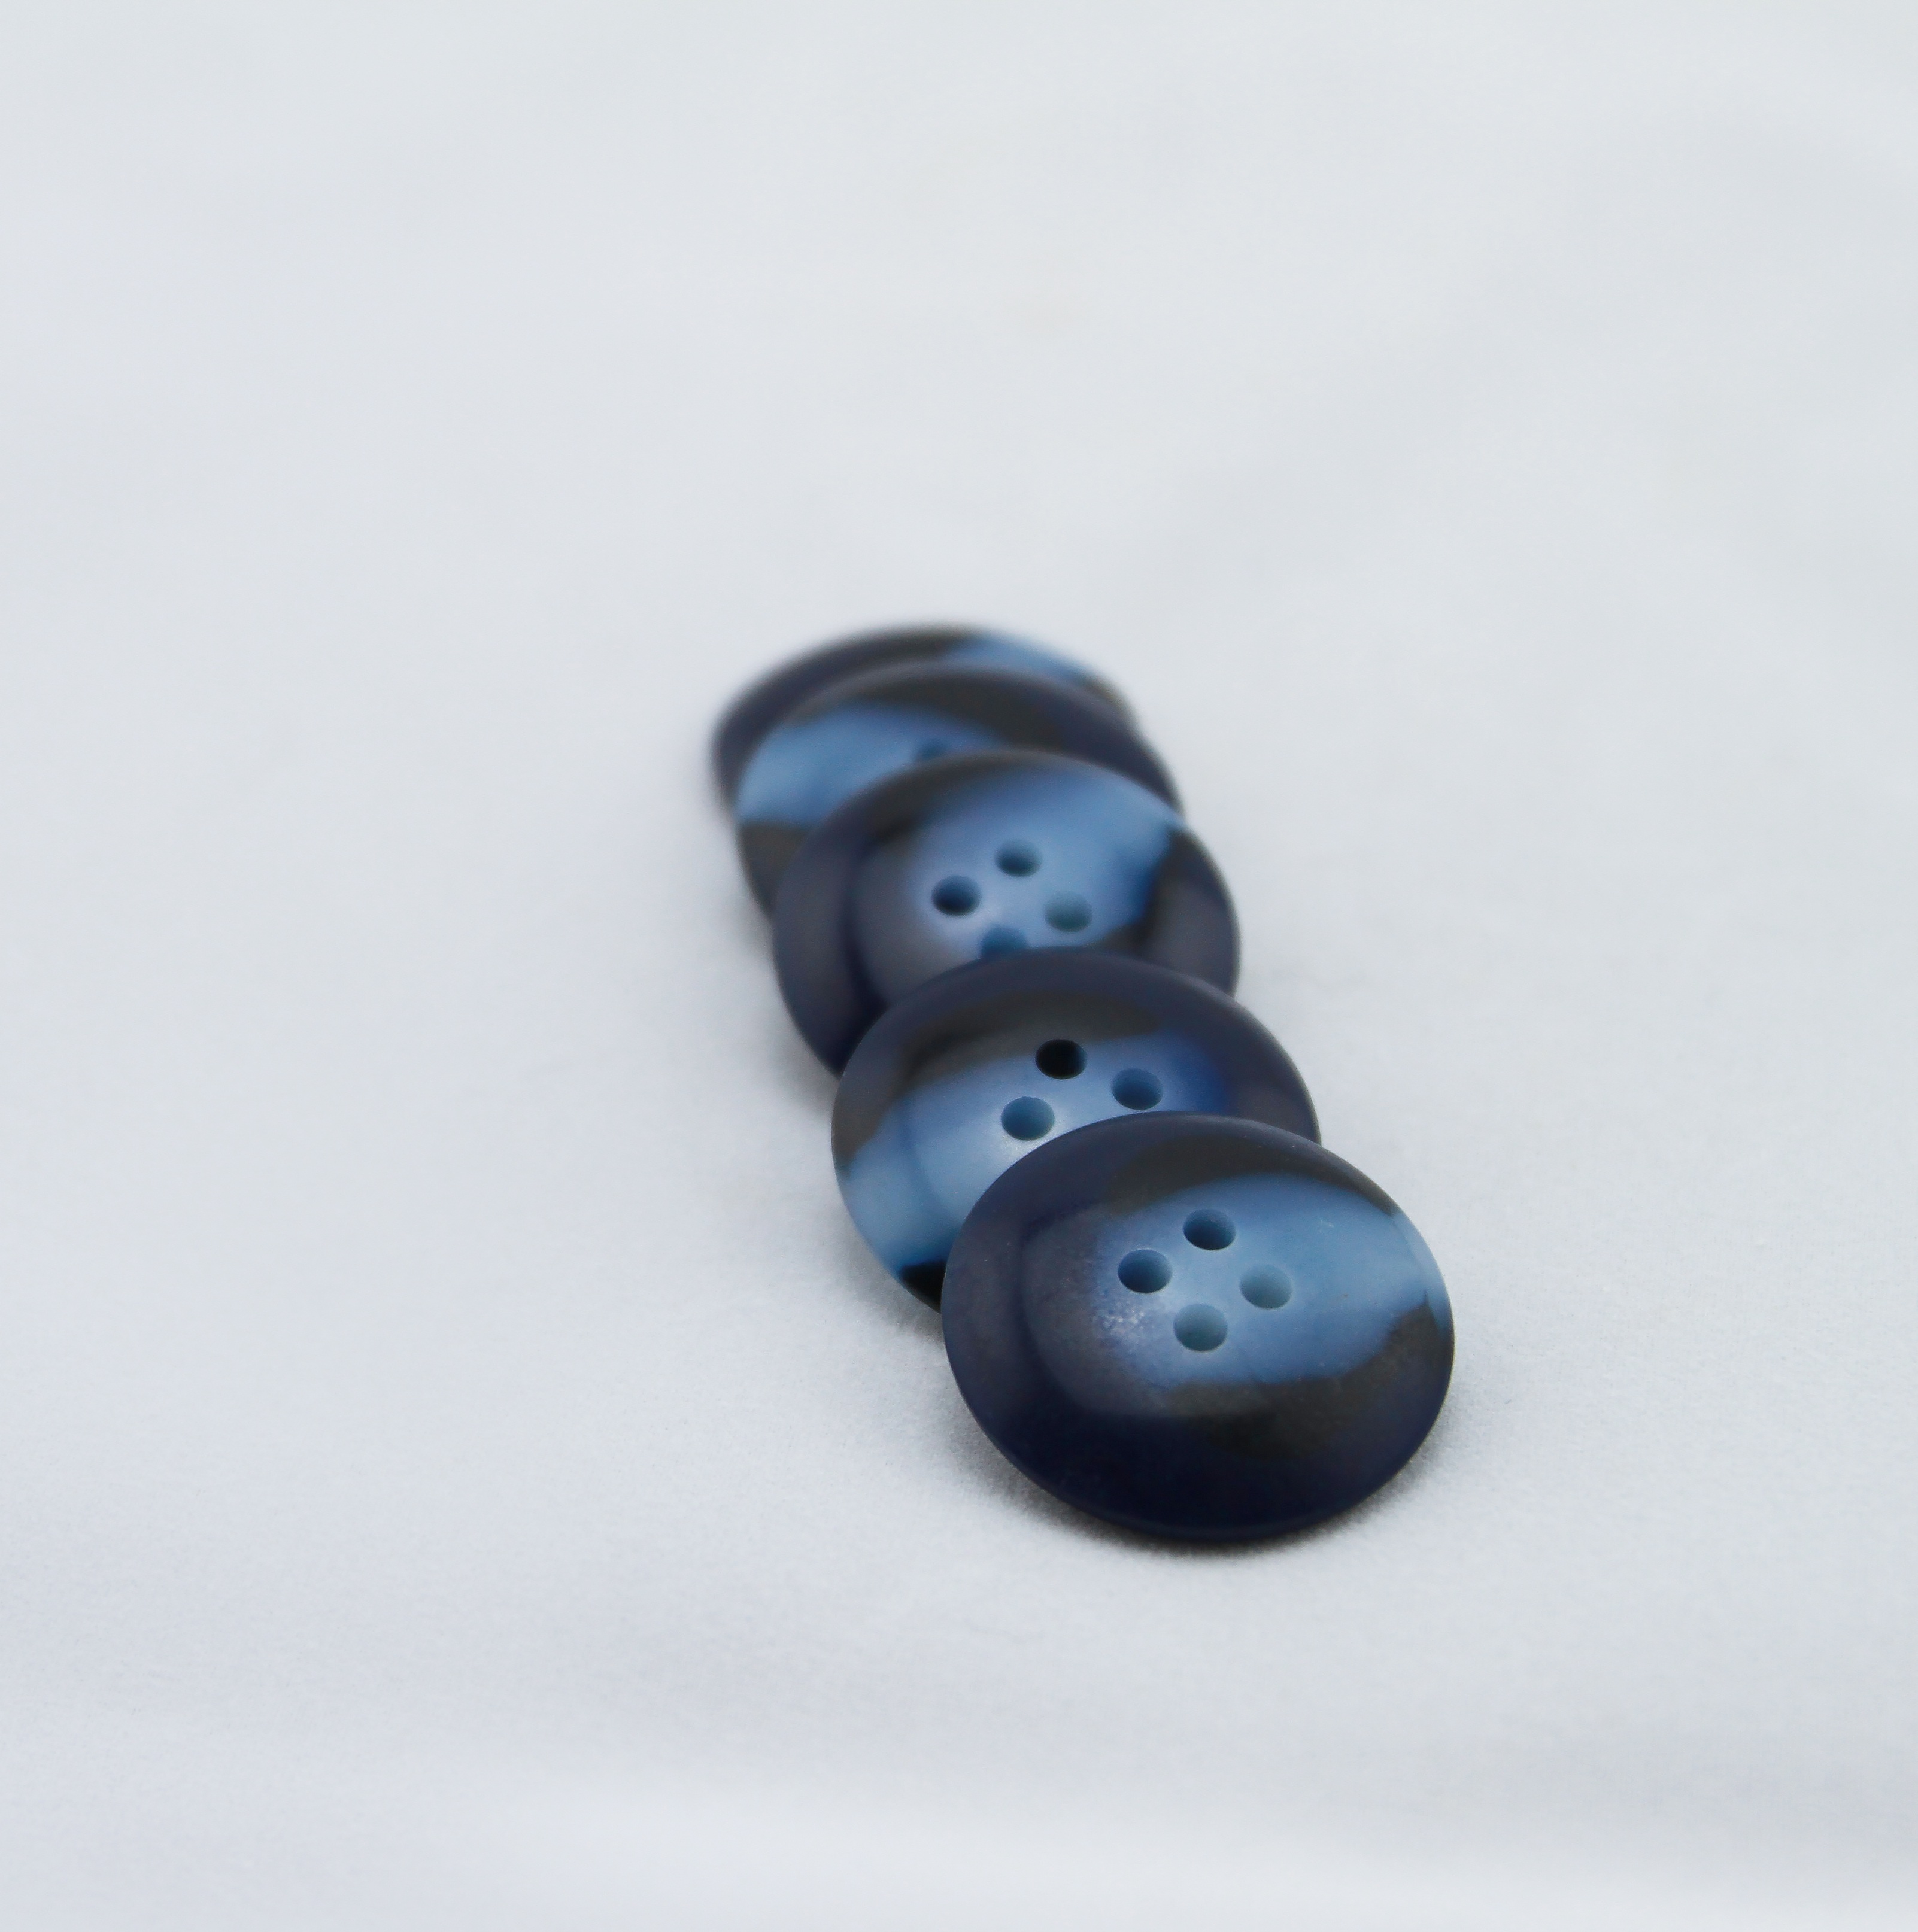
hand, technology, blue, button, sewing, product, blue buttons, row of buttons